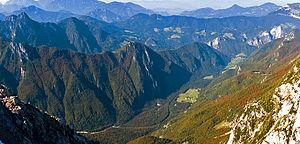
Logarska dolina, littéralement « vallée de Logar » en slovène, correspond à la partie supérieure du cours de la rivière Savinja qui prend source au sein des Alpes kamniques, en amont de la localité de Solčava.